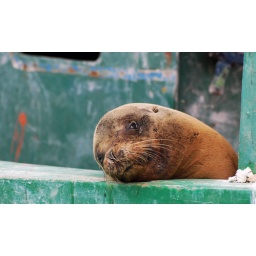
This sea lion hopped into a boat in the santa cruz harbor.  galapagos